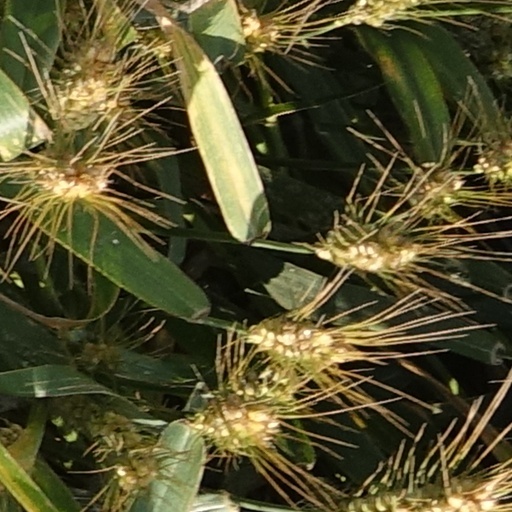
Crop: wheat